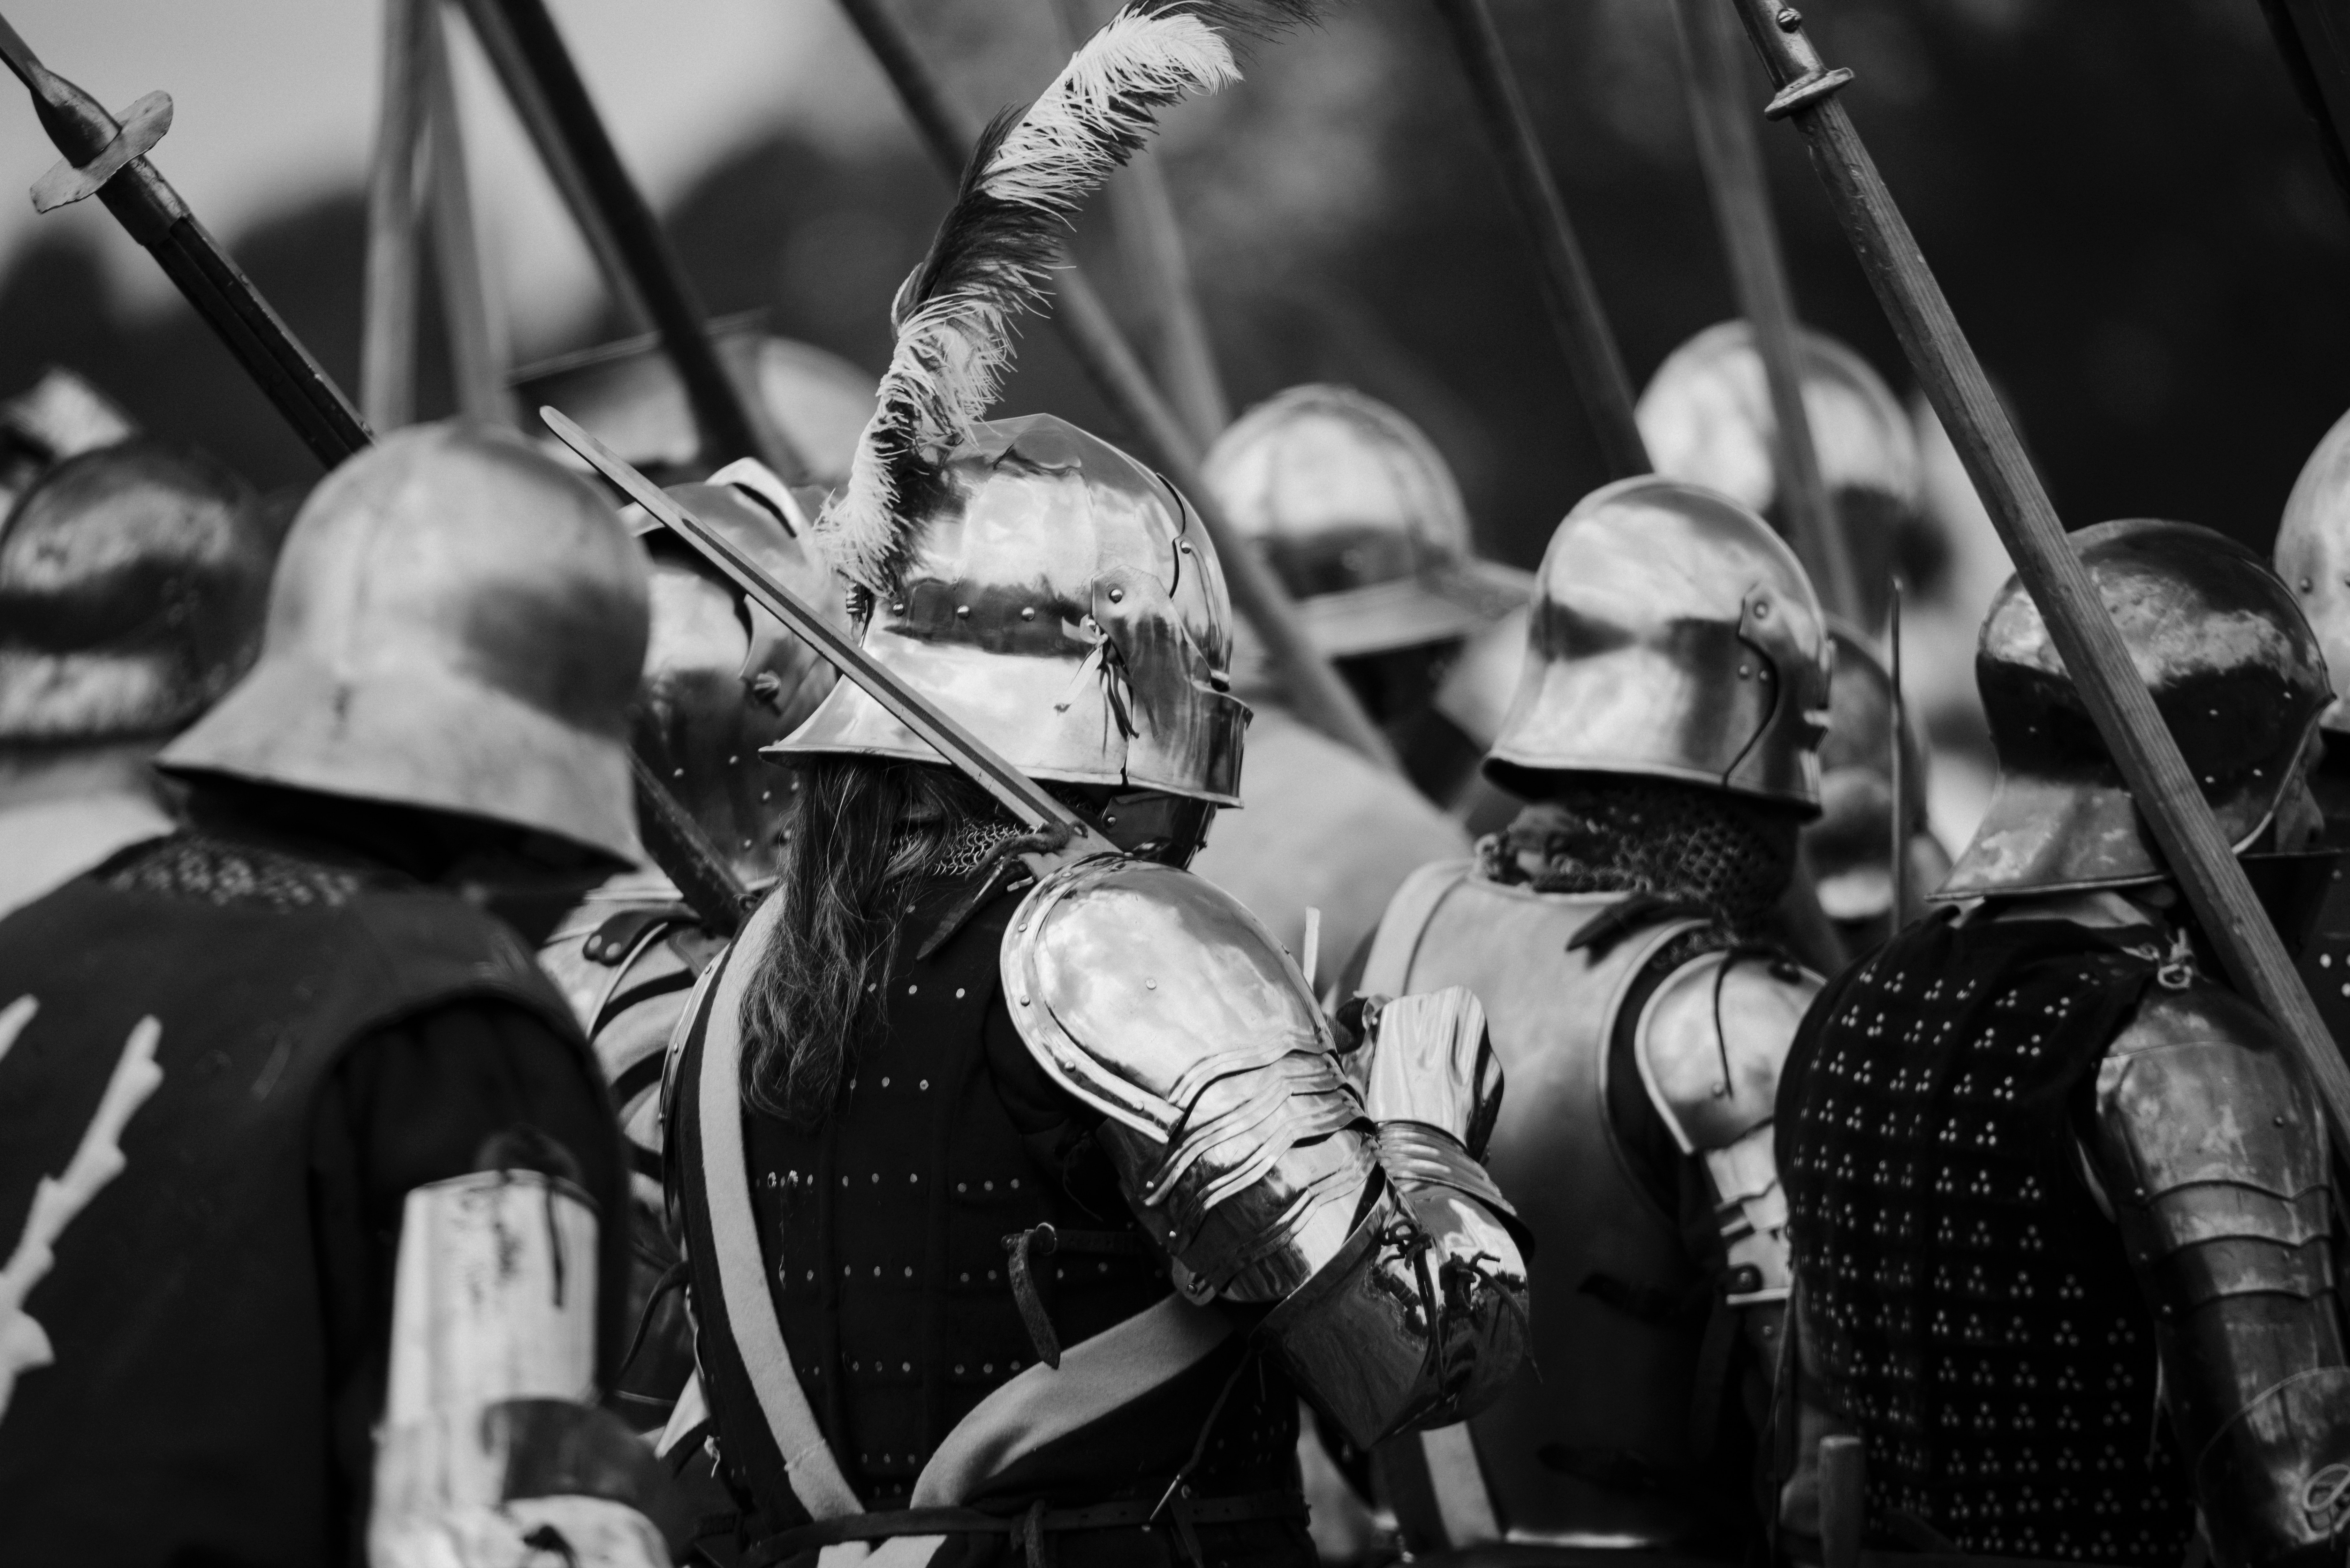
black and white, musician, monochrome, monochrome photography